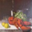
Label: lobster